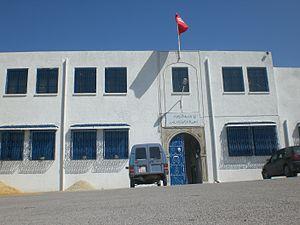
La place du Leader ou Maâkal Az-Zaïm est une place de Tunis.